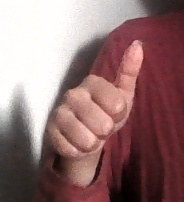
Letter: aleff